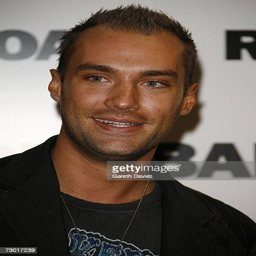
model arrives for the premiere